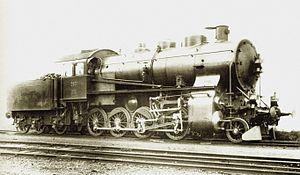
La C 5/6 est la plus grosse locomotive à vapeur des Chemins de fer fédéraux. C'est aussi la dernière série de locomotives des CFF livrées par SLM à Winthertour. Elle état surnommée l'« éléphant » du fait de ses dimensions généreuses et ses bonnes performances. Le dernier train à vapeur officiel des CFF a d'ailleurs été remorqué par la C 5/6 2969.
La C 4/5 est une locomotive à vapeur des chemins de fer fédéraux suisses.
Matériel moteur des CFF : locomotives, locotracteurs et automotrices en service aux Chemins de fer fédéraux suisses.